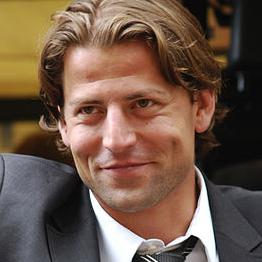
Age: 30